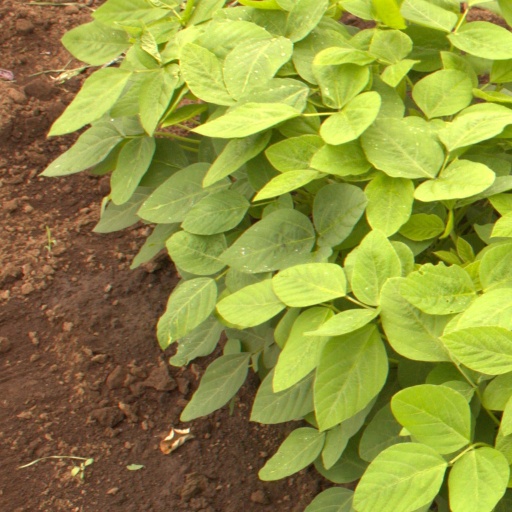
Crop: soybean